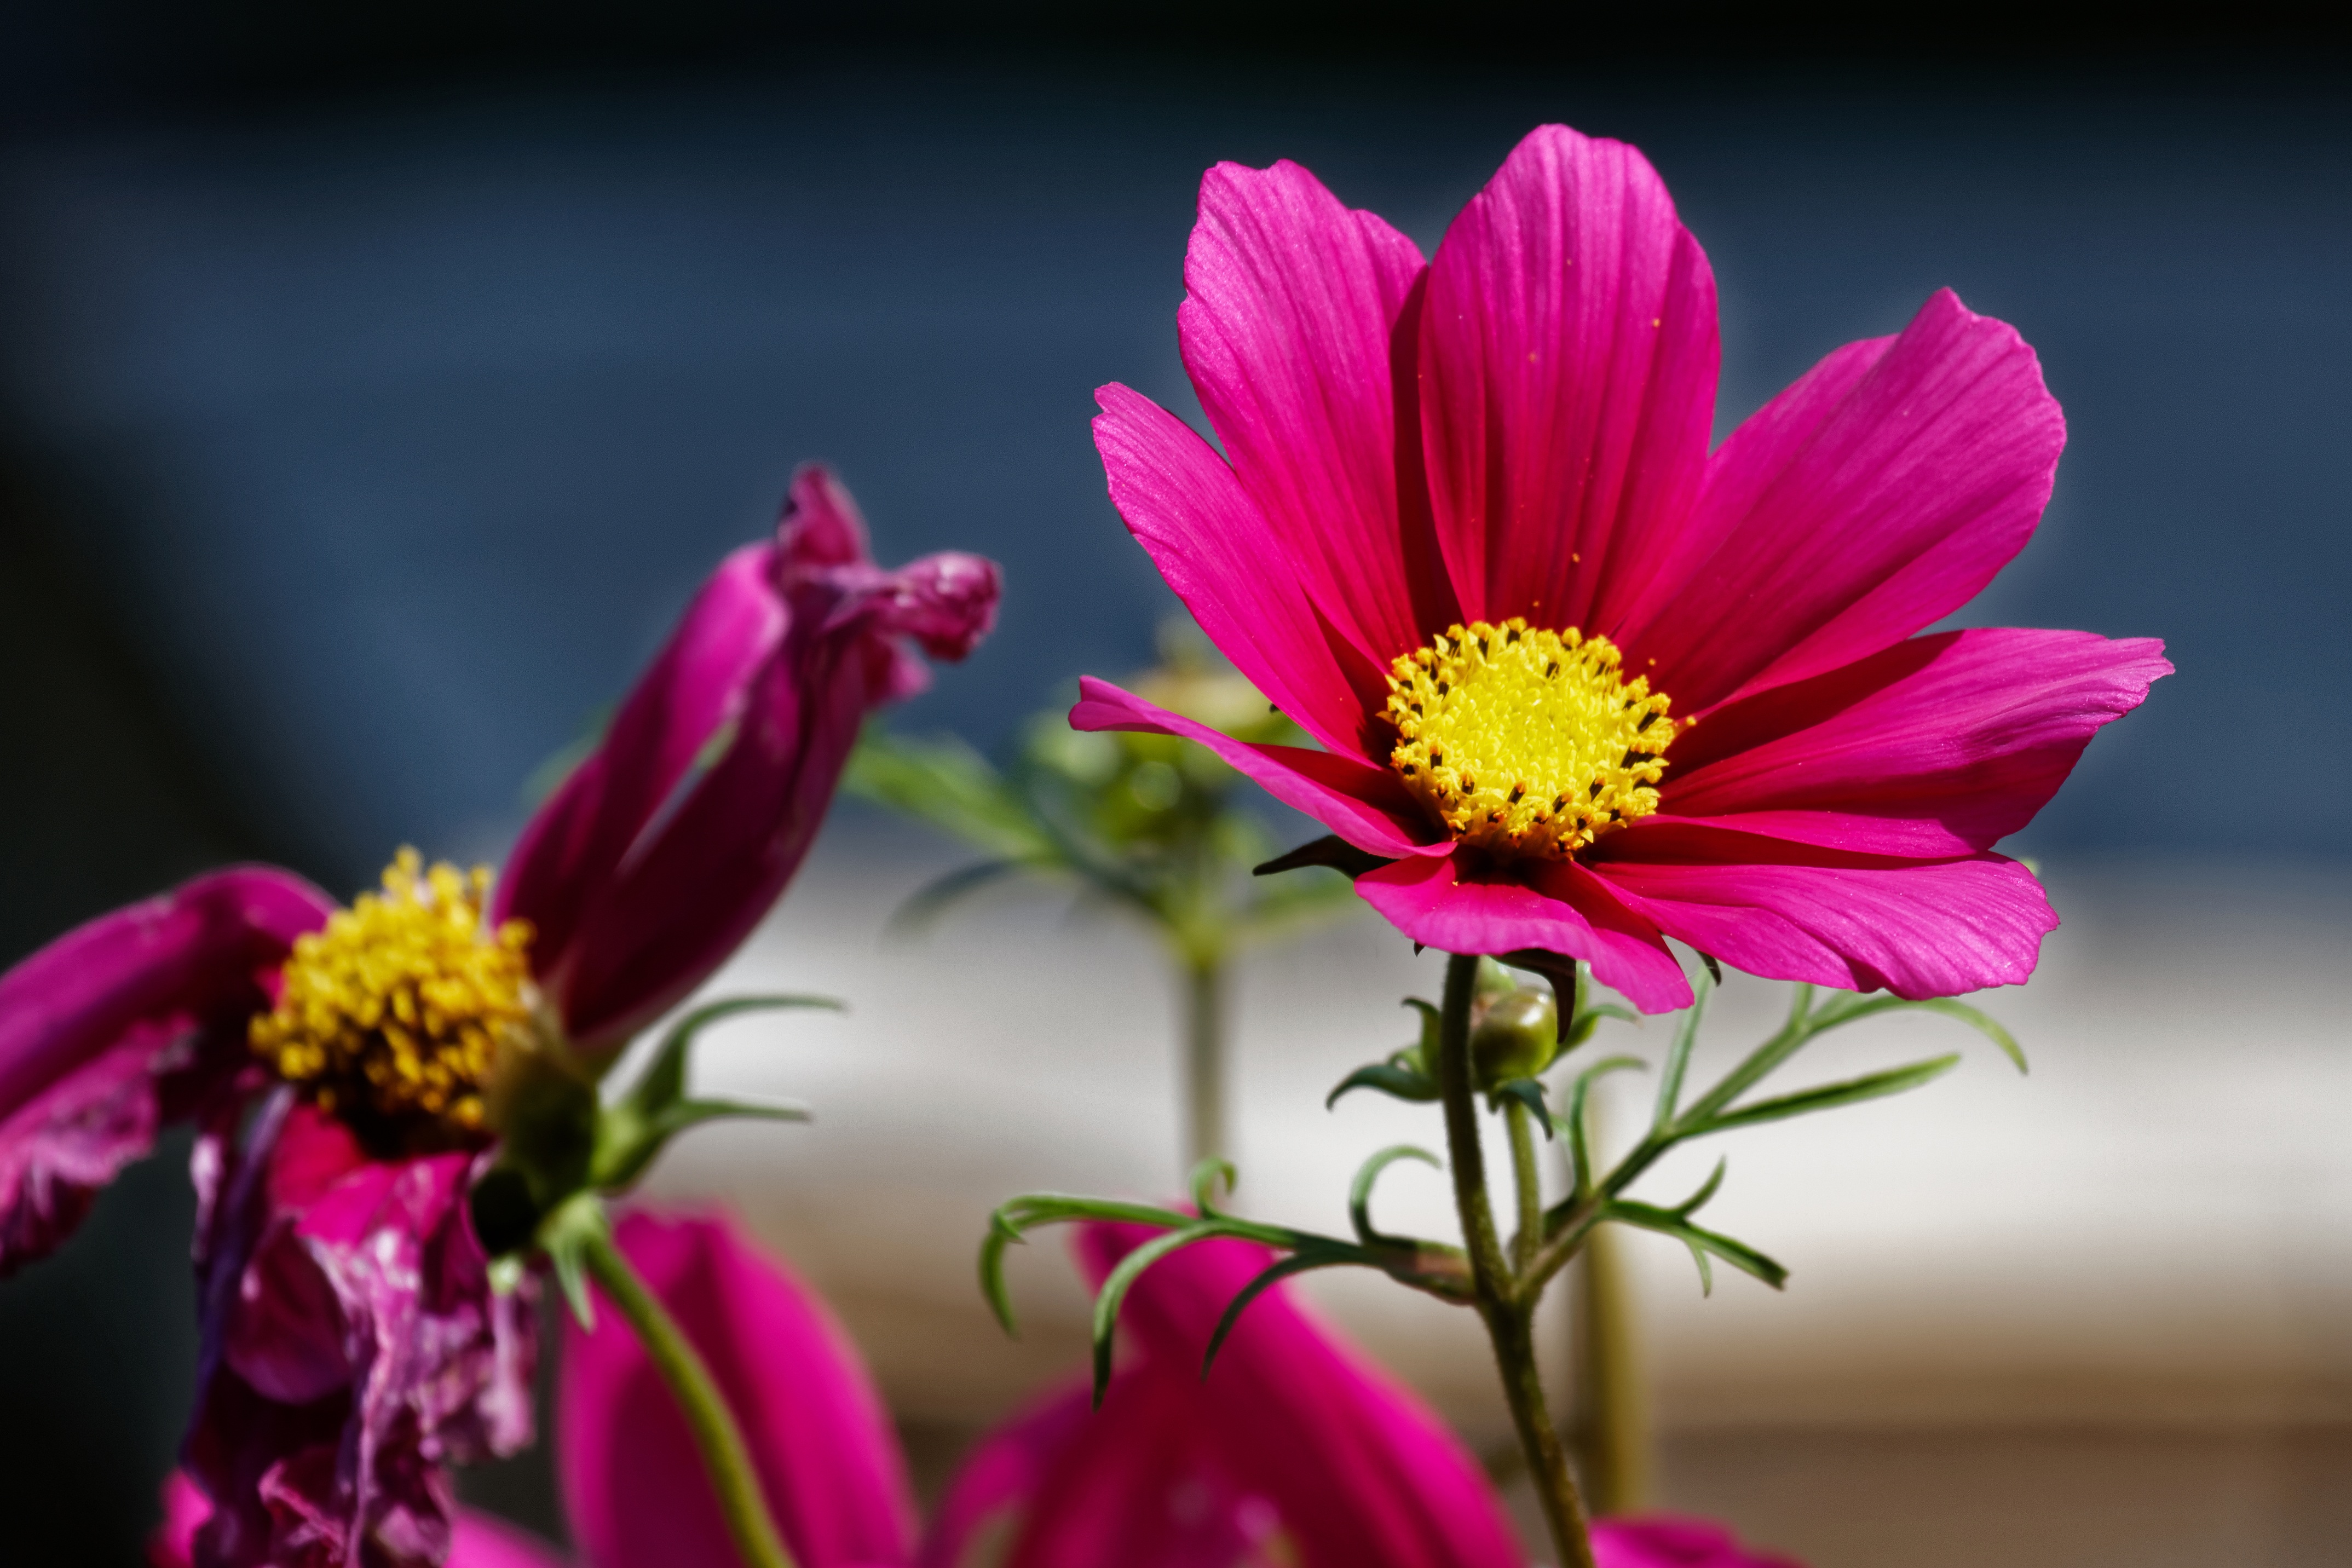
blossom, plant, photography, cosmos, flower, petal, red, yellow, pink, flora, close up, floristry, macro photography, cosmea, kosmee, flowering plant, daisy family, leaflet leaved schmuckblume, cosmea bipinnata, land plant, garden cosmos